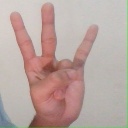
अक्षर: क्ष